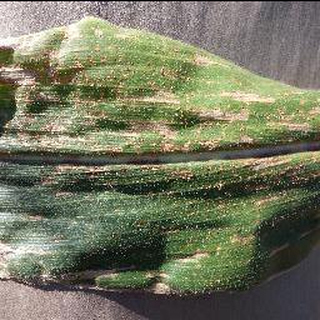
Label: corn_cercospora_leaf_spot